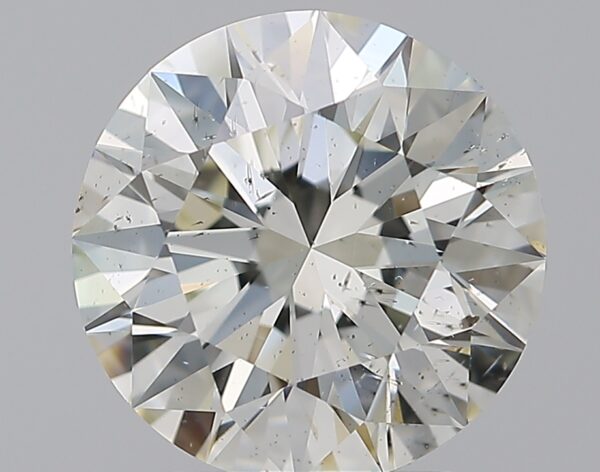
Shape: round
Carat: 2.5
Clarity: SI2
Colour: K
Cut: EX
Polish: EX
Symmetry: EX
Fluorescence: N
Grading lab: GIA
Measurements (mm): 8.63 x 8.68 x 5.41